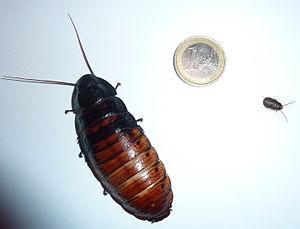
Comparaison entre une femelle adulte Gromphadorhina portentosa et un nouveau-né.
La blatte de Madagascar, est une des plus grandes espèces de blattes, elle peut atteindre jusqu'à 7 cm adulte. Ces blattes vivent sur l'île de Madagascar sur la côte africaine où elles nichent dans le bois décomposé.